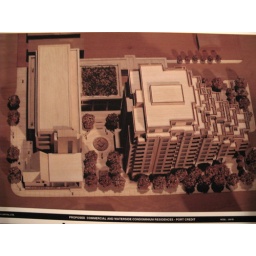
June 25-08 view of new Condo and office building for the No Frill Store in Port Credit